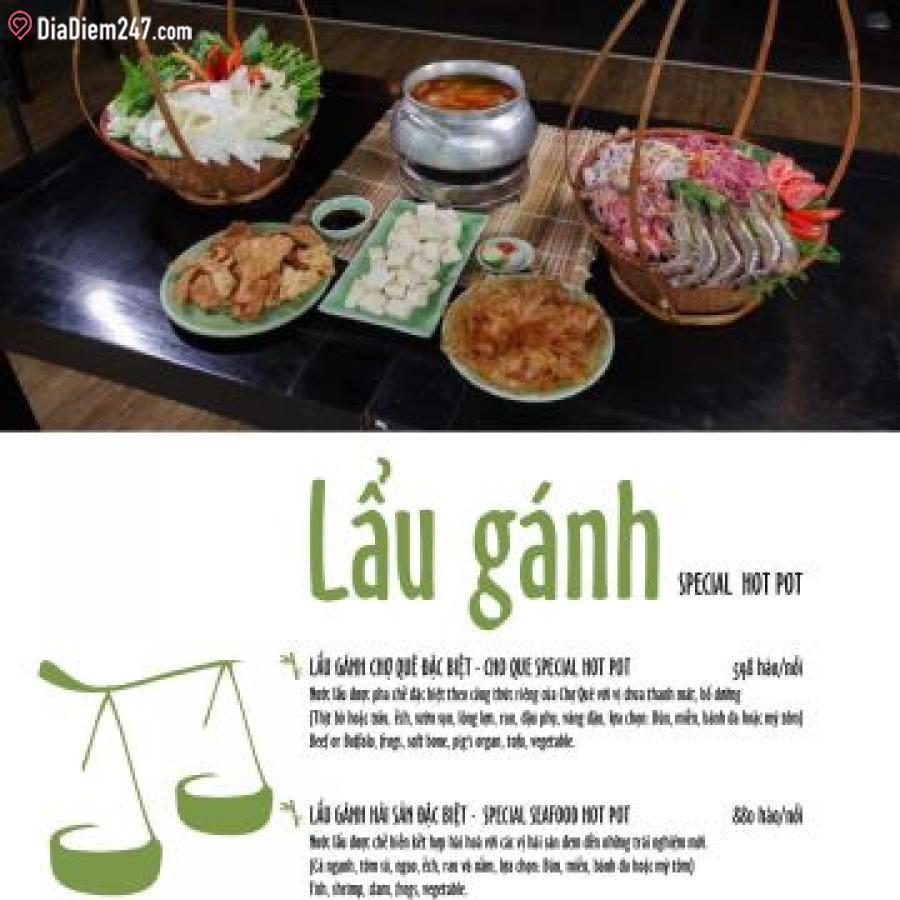
ở trên bàn có sự xuất hiện của các giỏ cũng như các đĩa thức ăn